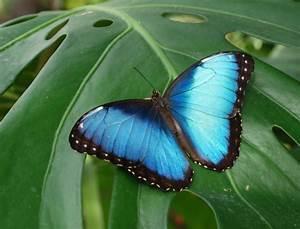
butterfly